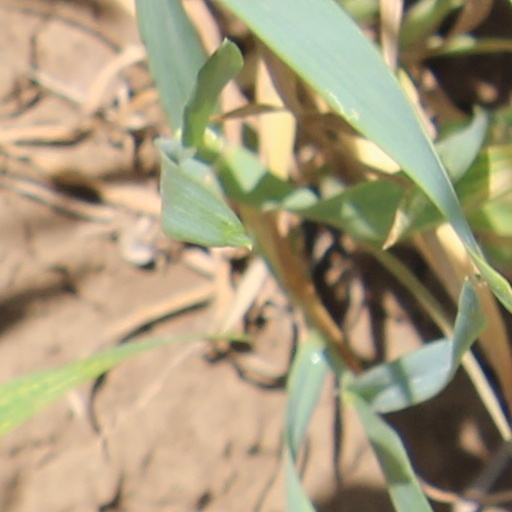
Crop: wheat